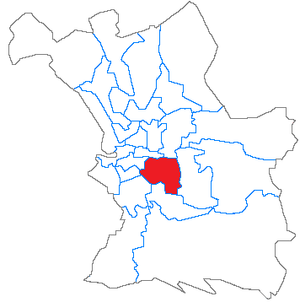
Situation du canton dans la ville de Marseille
Le canton de Marseille La Capelette est une ancienne division administrative française située dans le département des Bouches-du-Rhône, dans l'arrondissement de Marseille. Ancien canton de Marseille XI